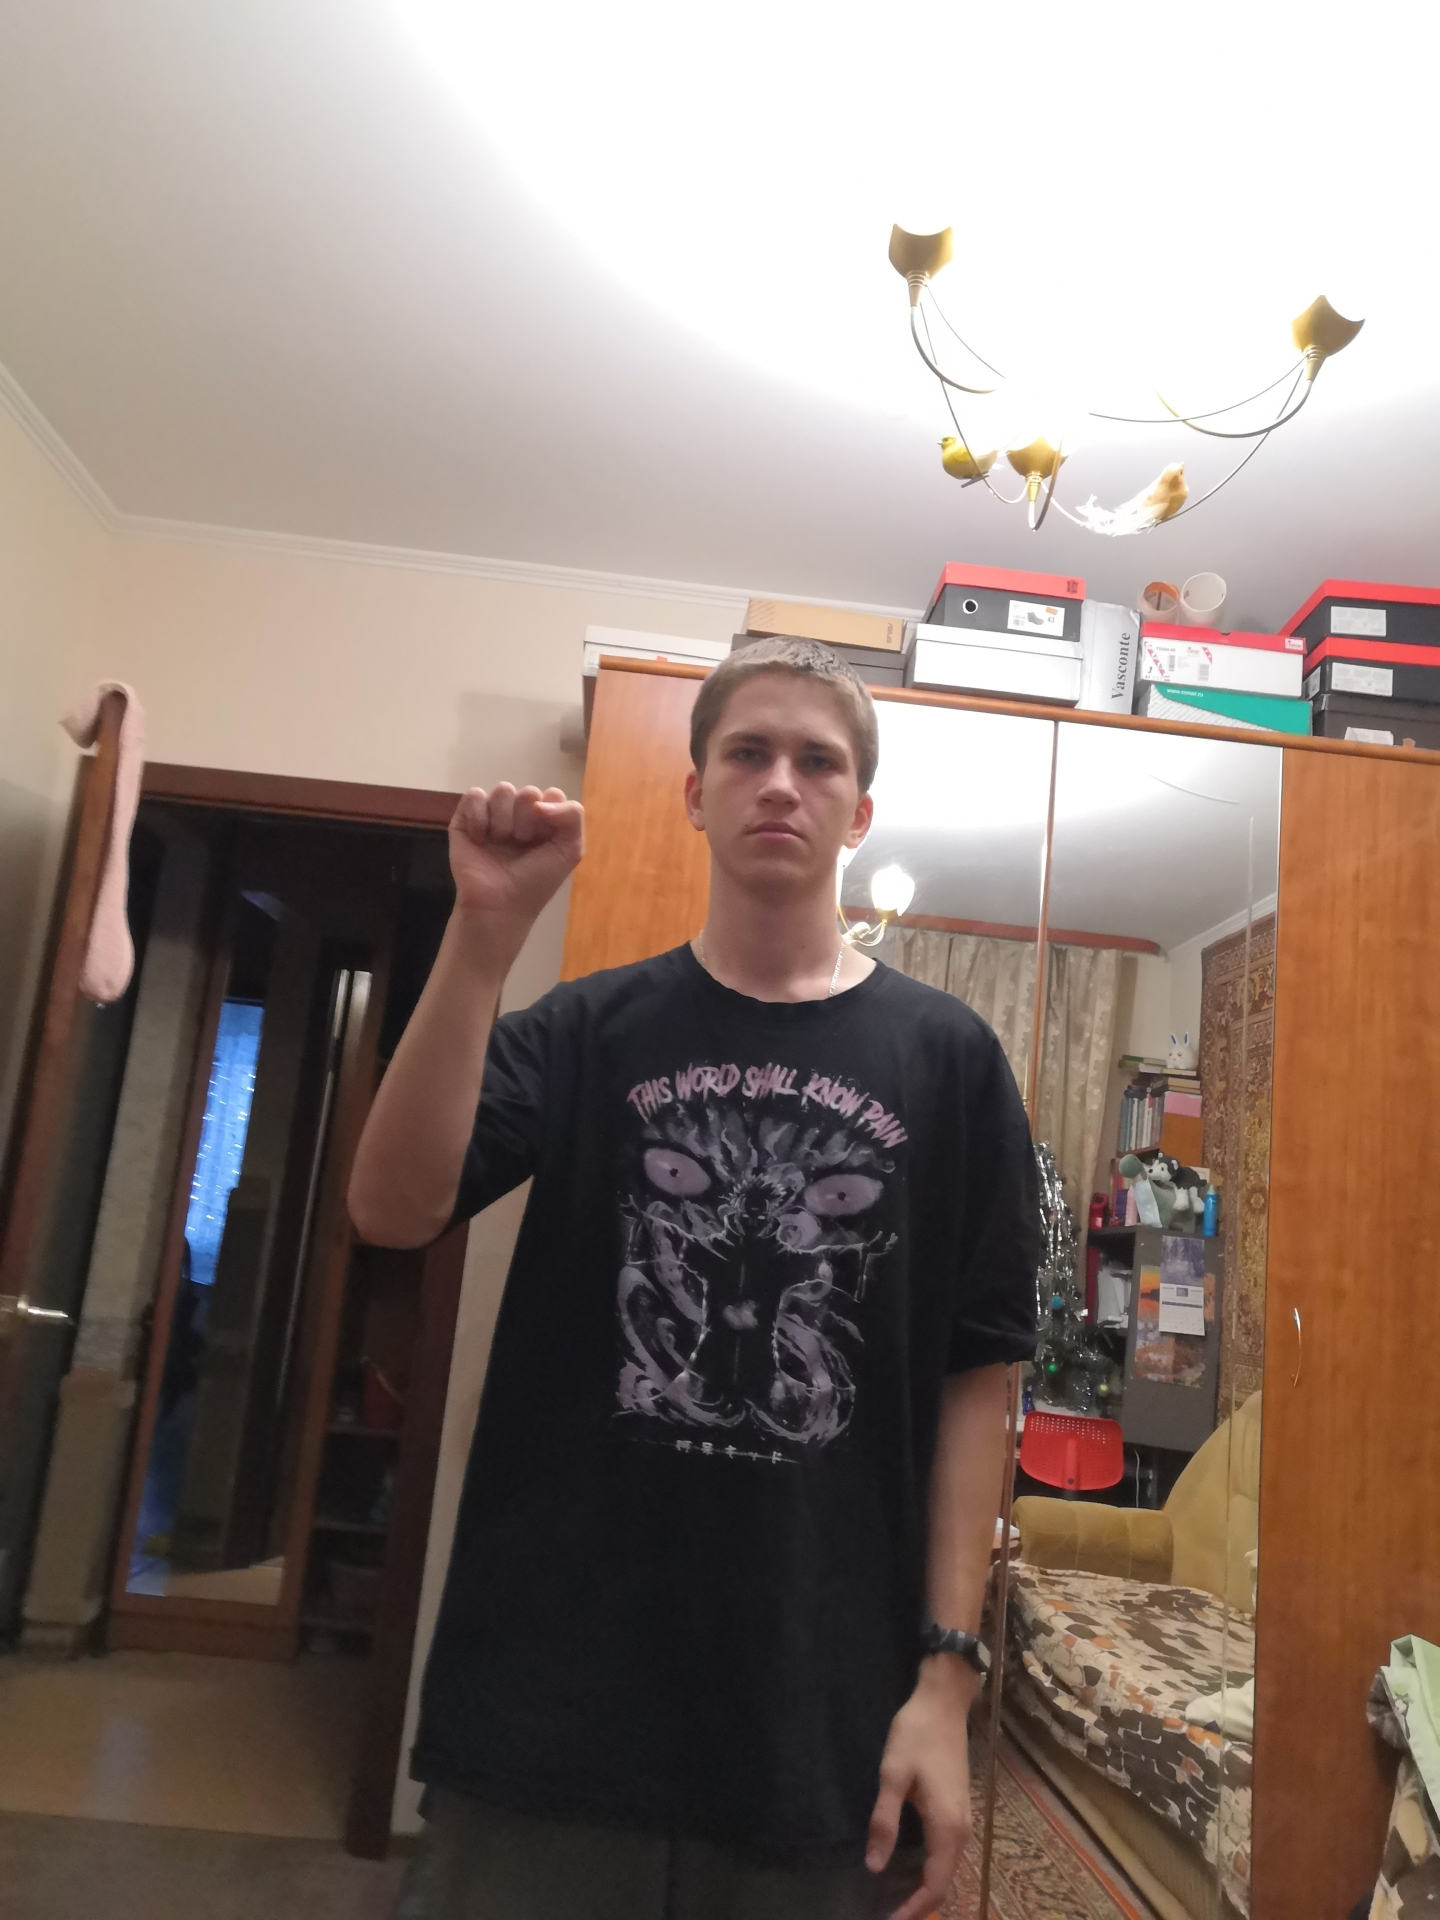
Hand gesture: fist